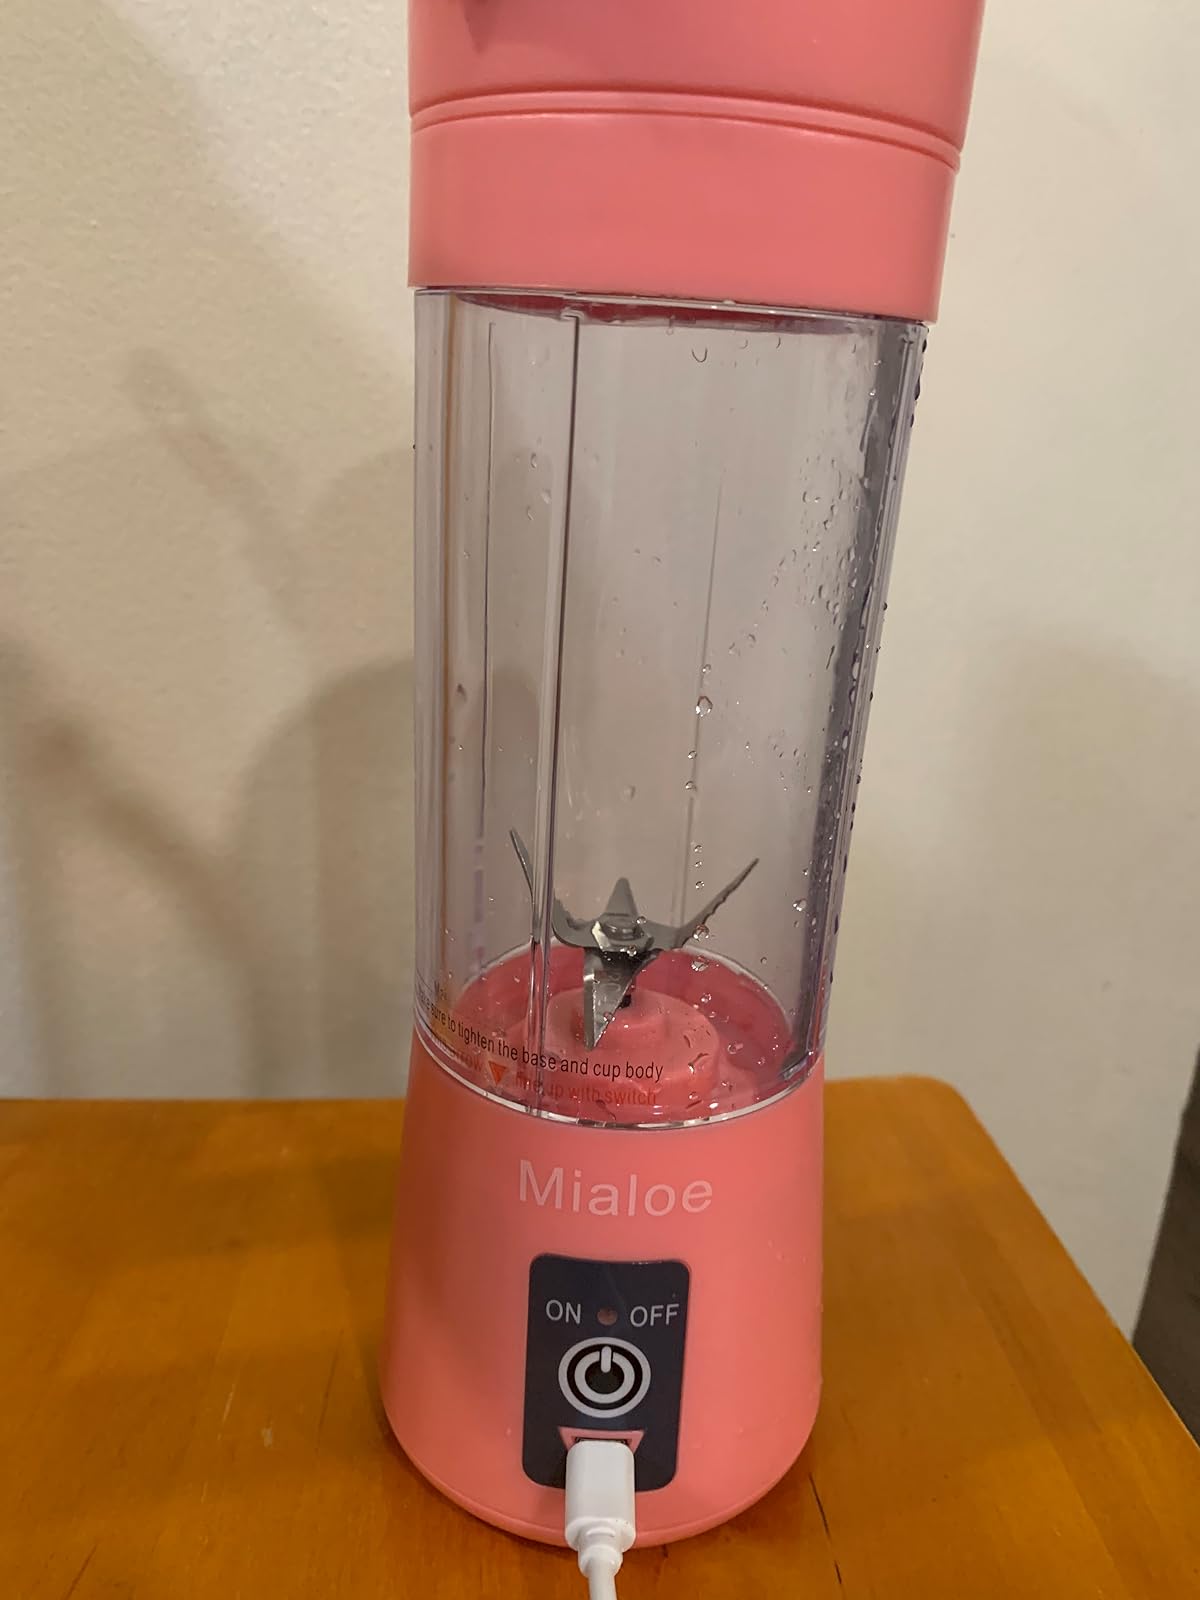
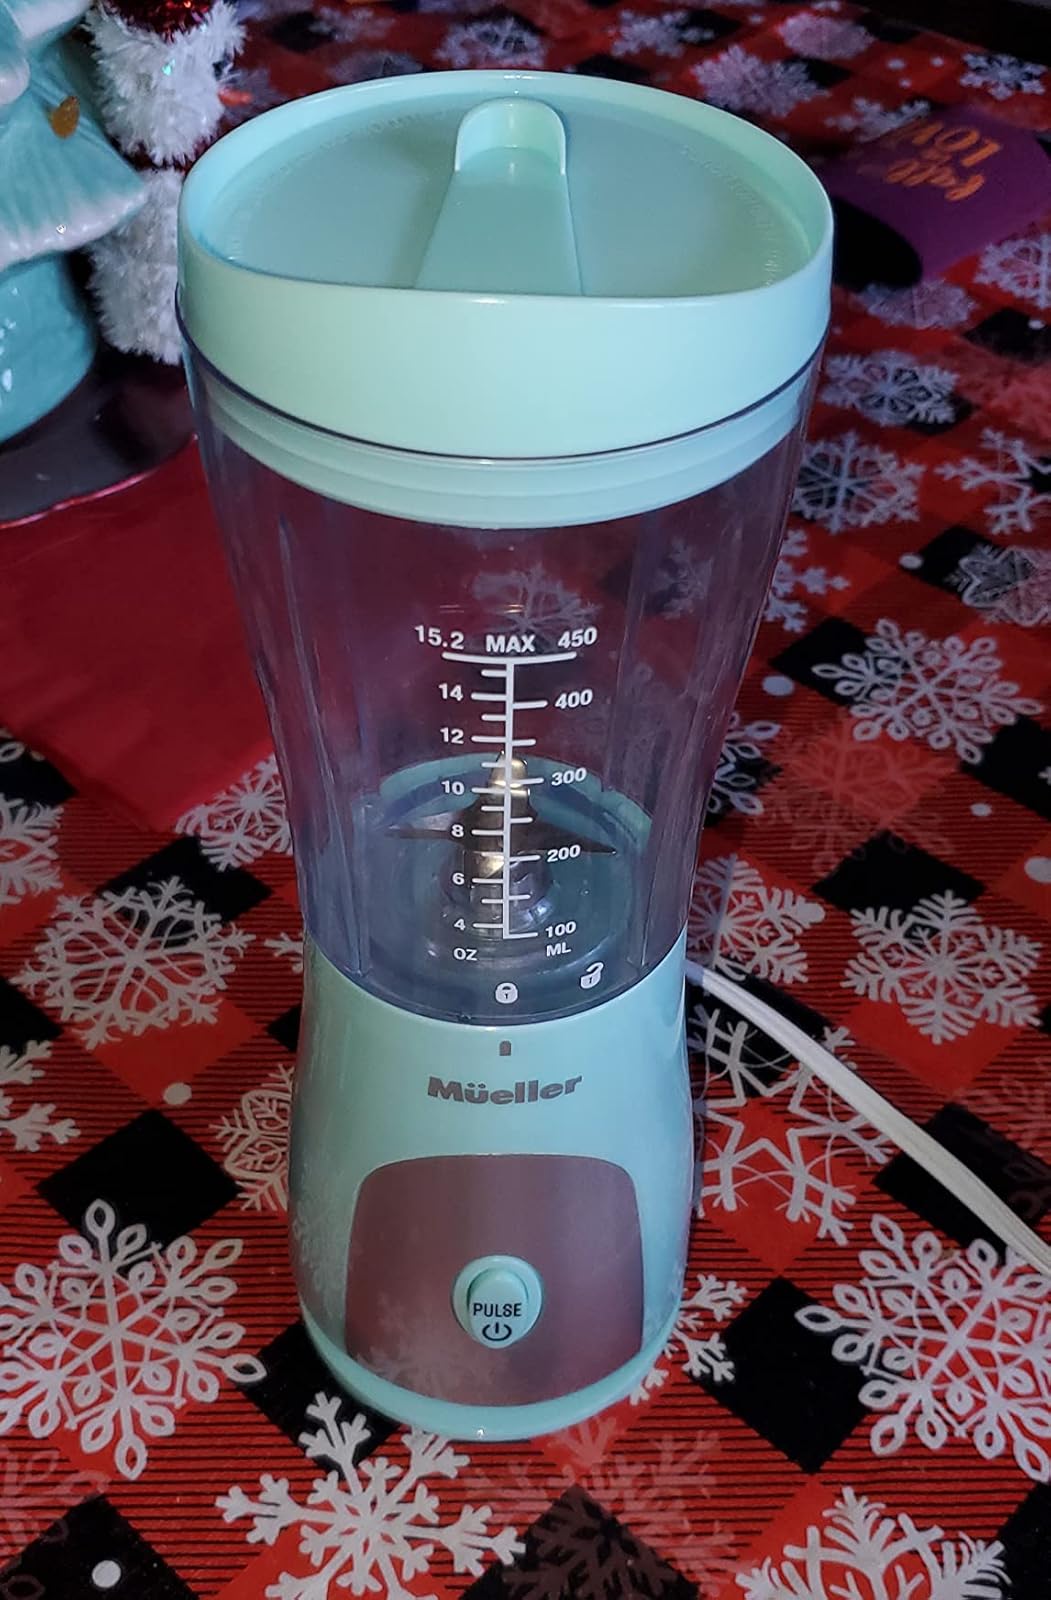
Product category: items_blender
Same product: no